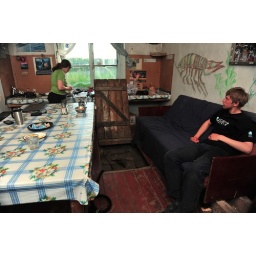
That's a well inside the house to that a lightkeeper could get water if snowed in